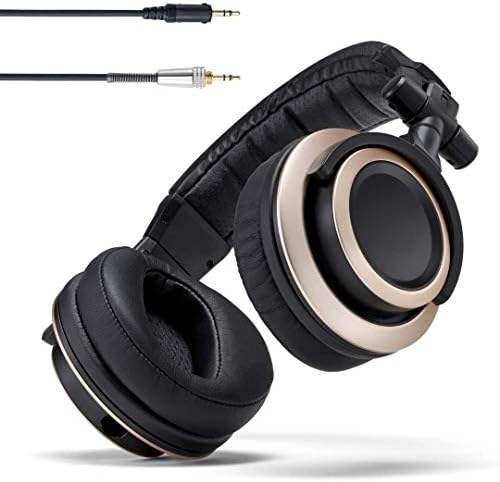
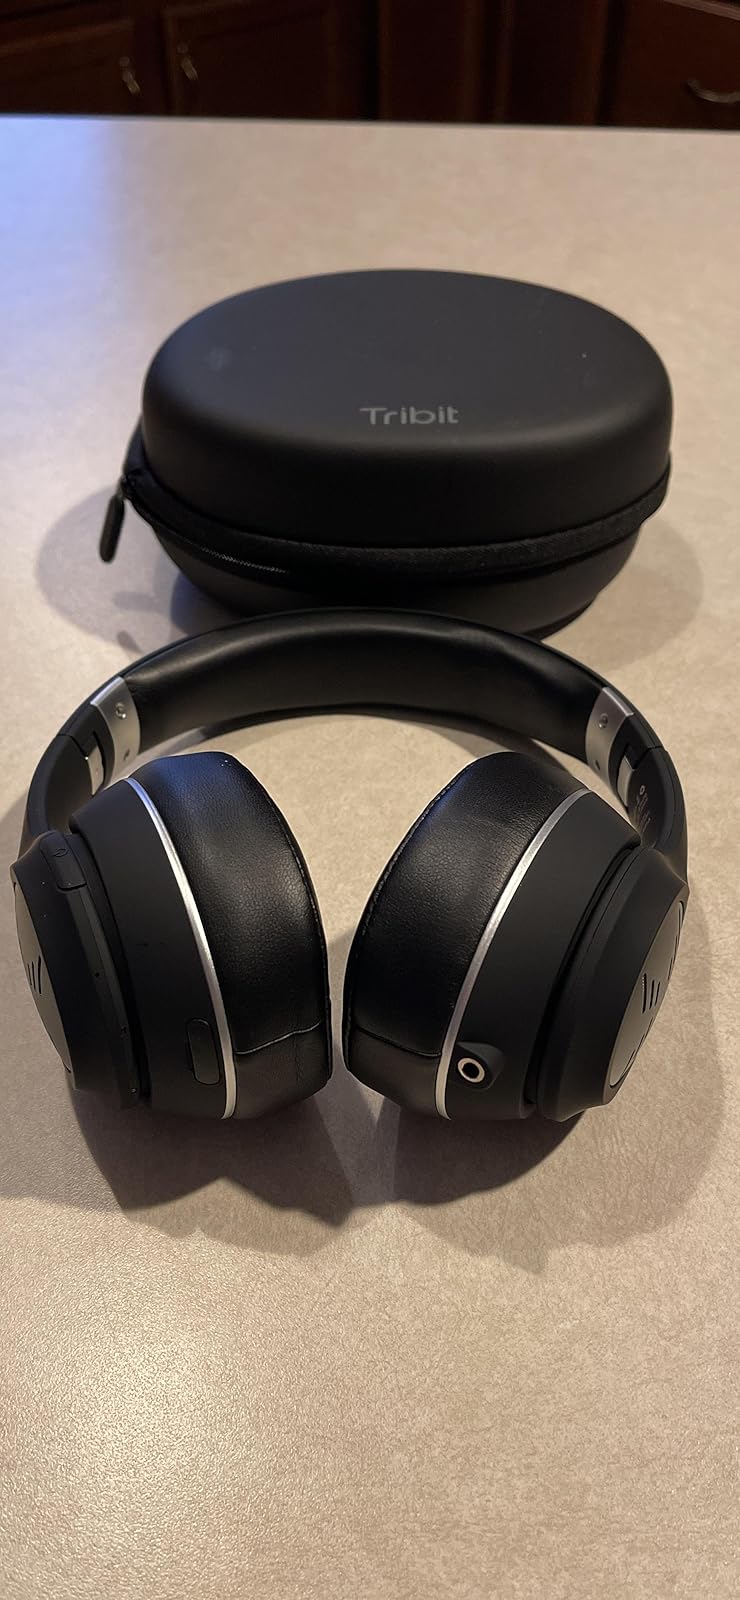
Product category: headphones
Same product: no